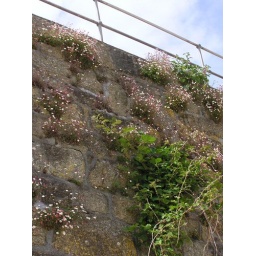
This wall is at the back of the beach in Mousehole Cornwall.